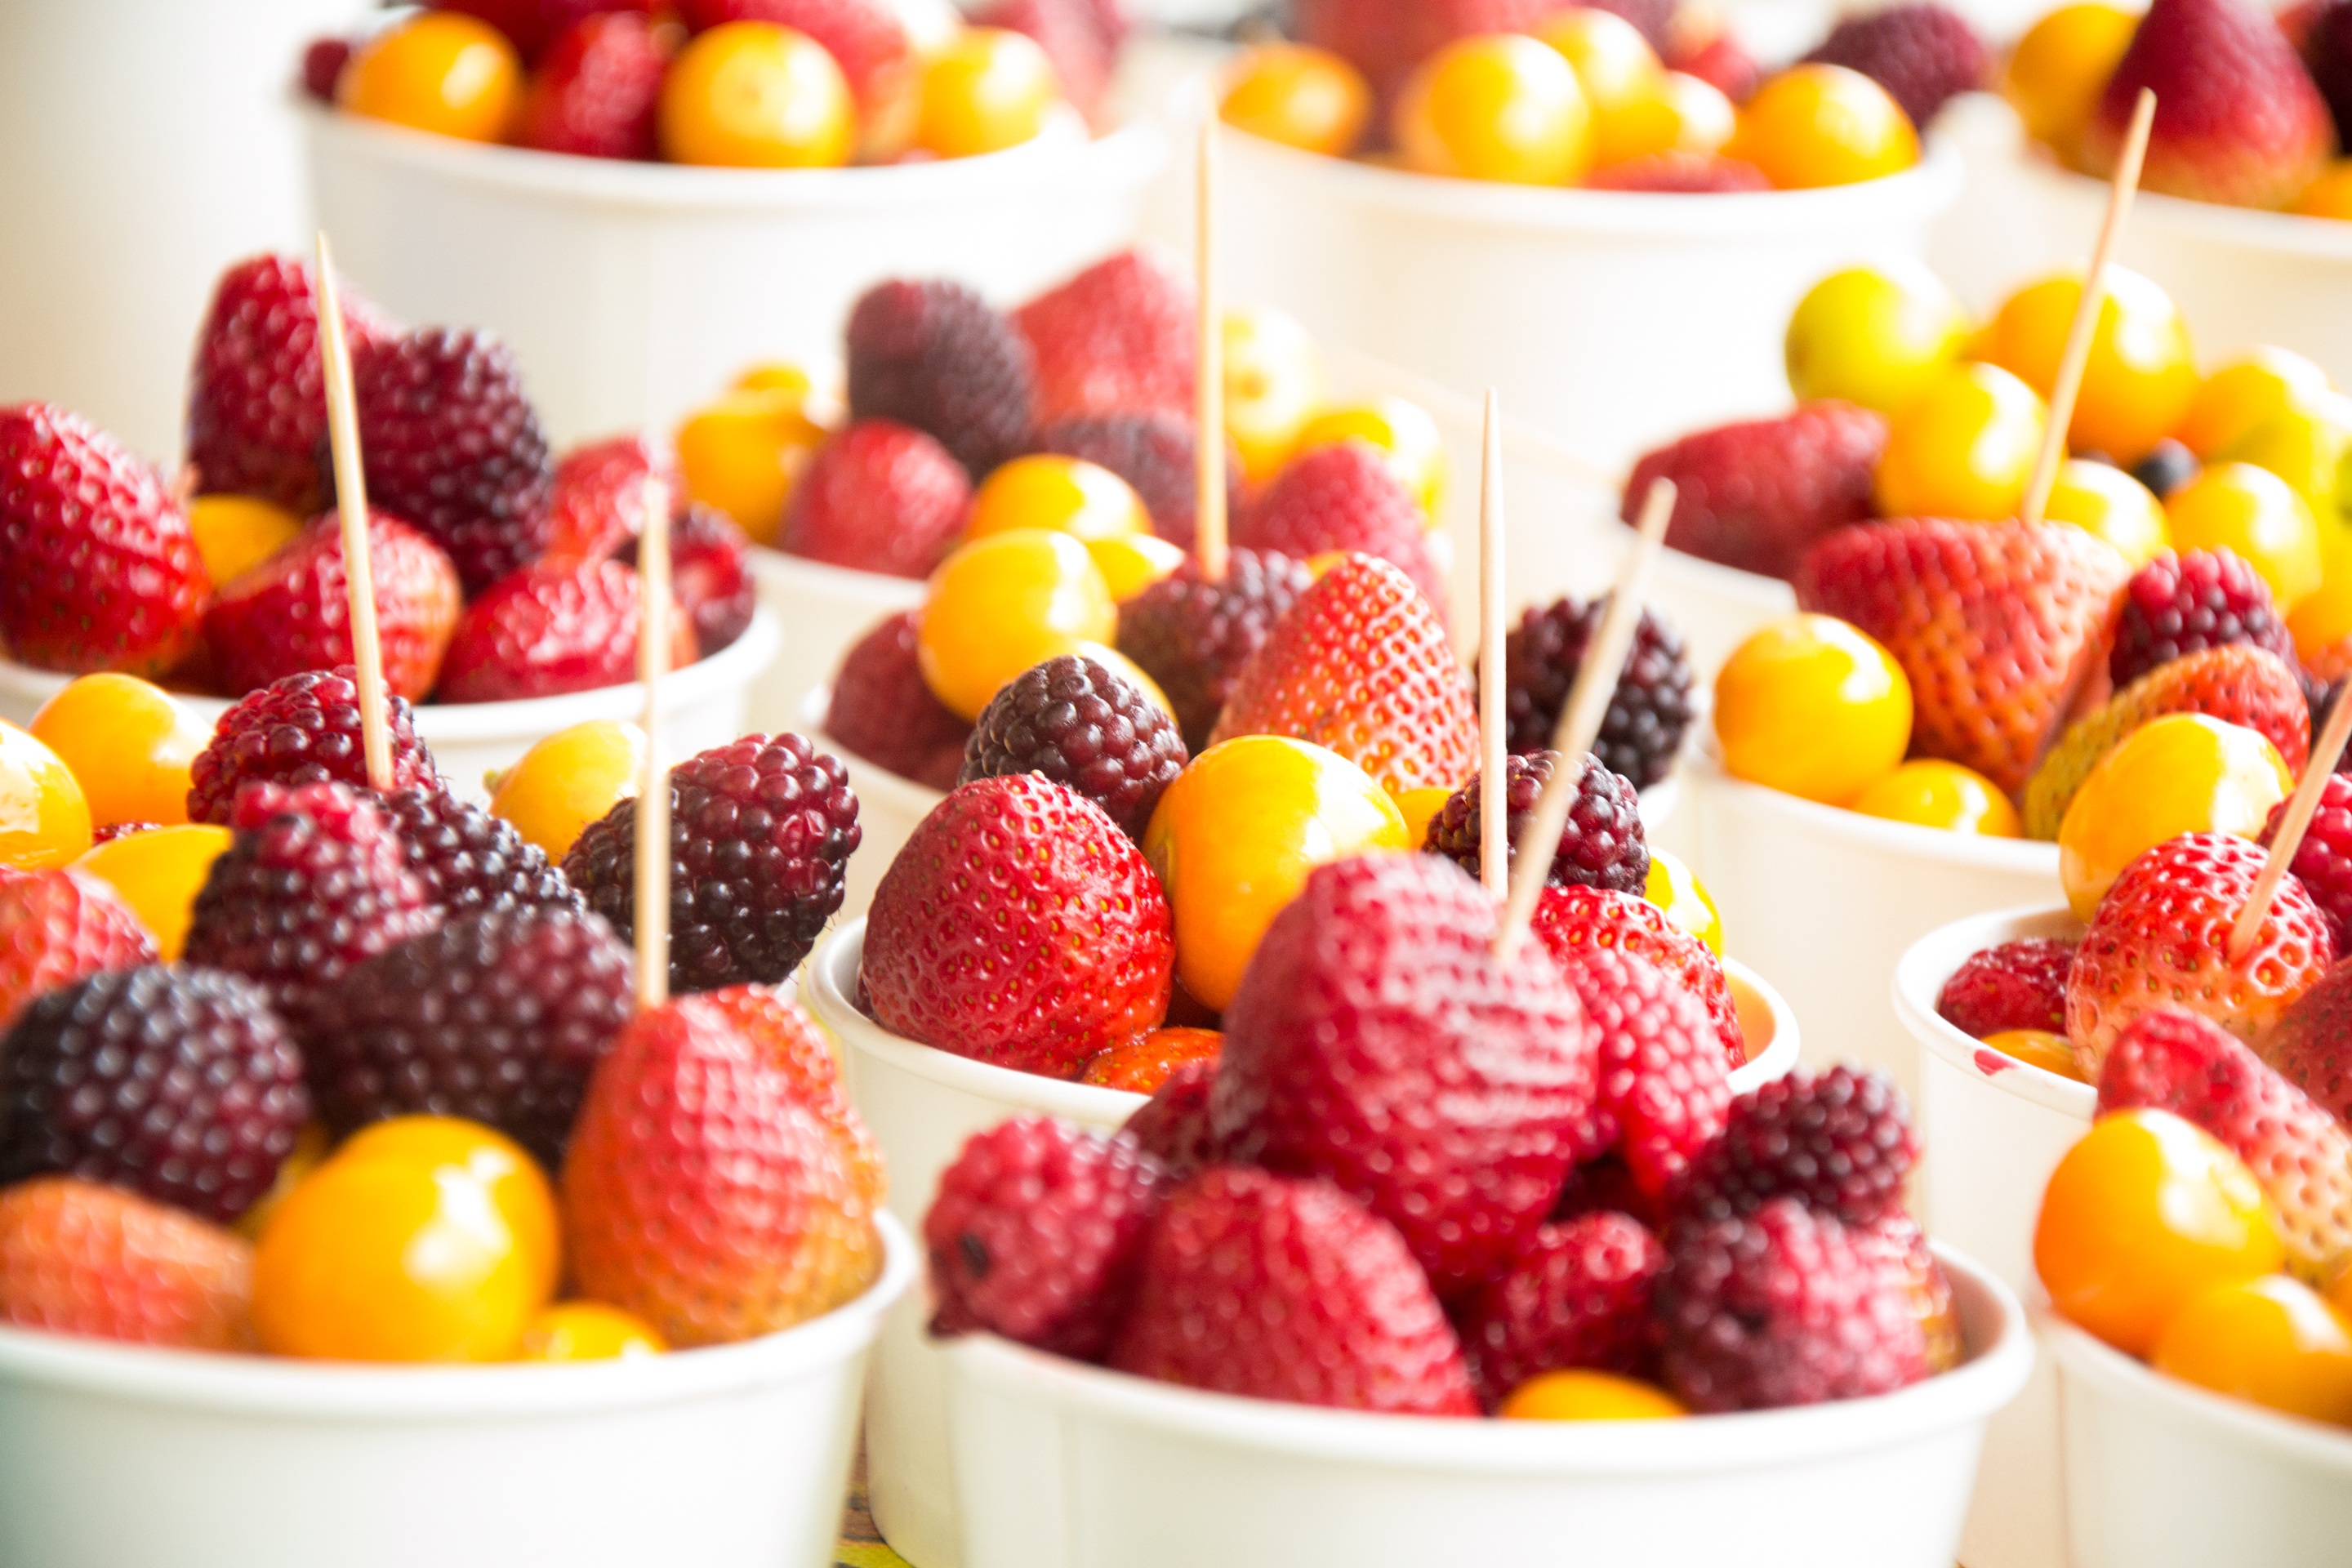
plant, fruit, dish, meal, food, produce, breakfast, dessert, strawberry, strawberries, healthy food, fruit salad, mora, frutti di bosco